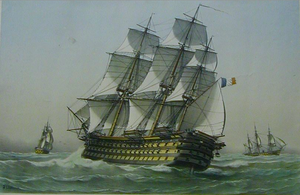
Vaisseau à Trois-Ponts la Bretagne courant au plus près Babord-amures
La Bretagne est un vaisseau rapide mixte de 130 canons à trois ponts inspiré du Napoléon, mais conçu par l'ingénieur polytechnicien Jules Marielle et lancé en 1855. La décision de le motoriser a été prise après la mise sur cale. Il est seul de son type. La machine de 1 200 CV comprenait un « appareil évaporatoire » de huit corps de chaudières à cinq fourneaux chacun, et qui permettait de filer 13,5 nœuds environ avec de bons chauffeurs. Il consommait 150 tonnes de charbon par 24 heures. L'hélice à deux ailes doubles pouvait être remontée afin de ne pas gêner la marche à la voile. La machine était composée de deux cylindres.